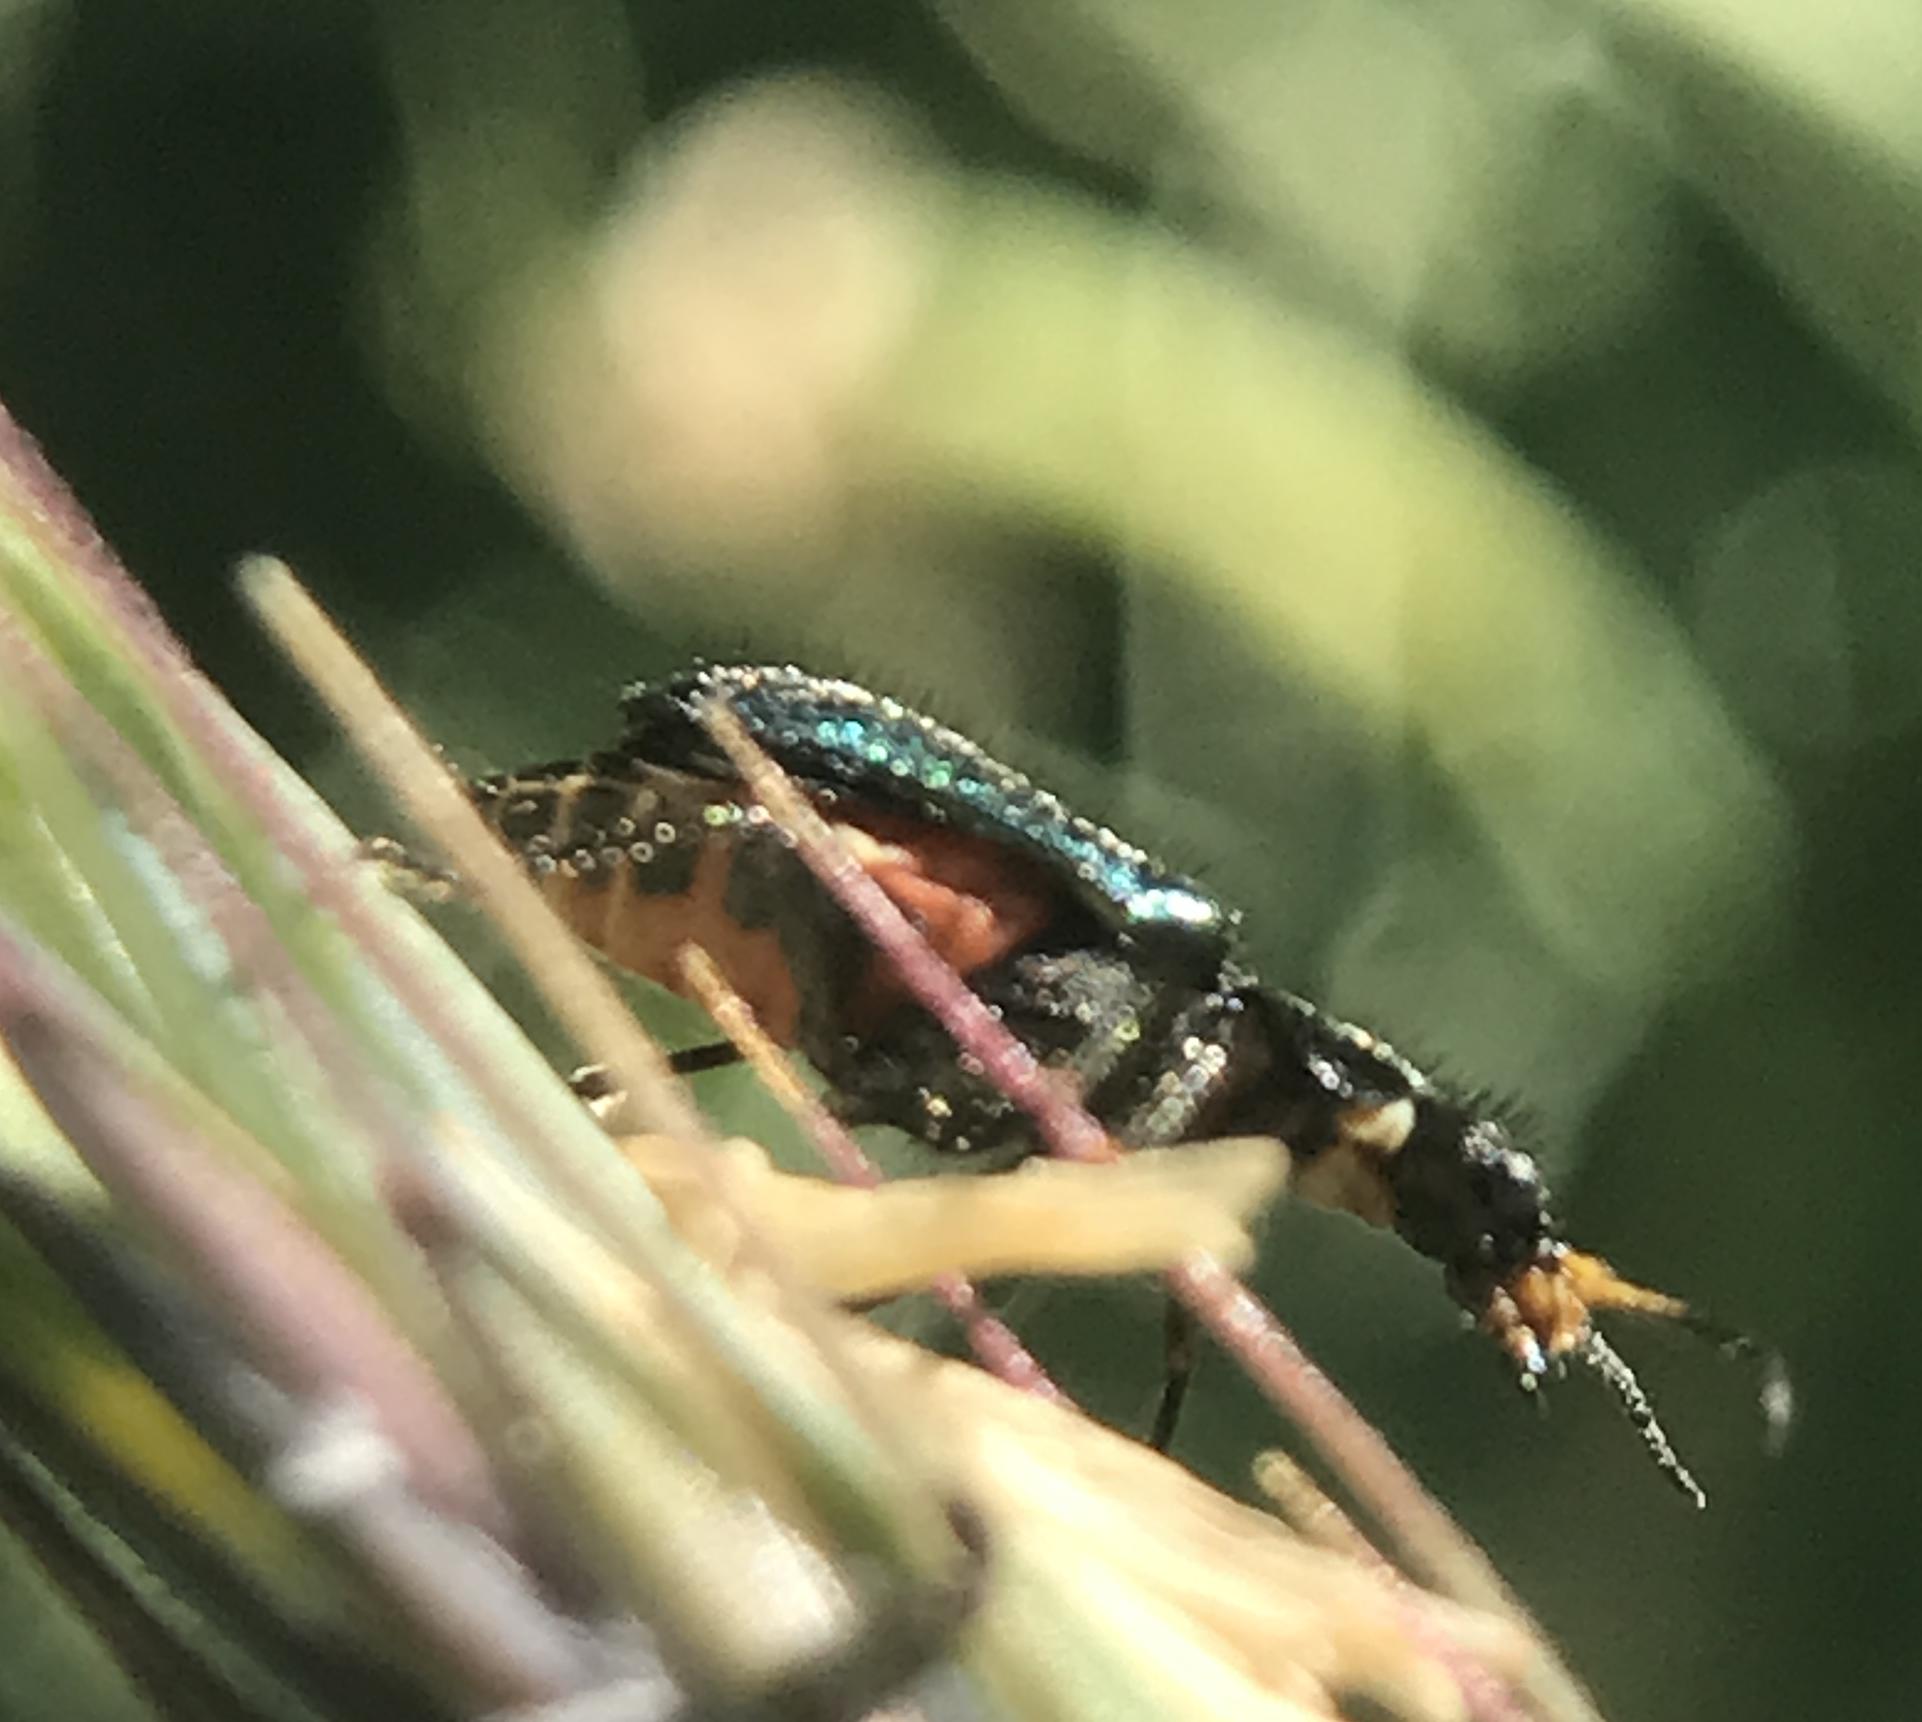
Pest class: predators